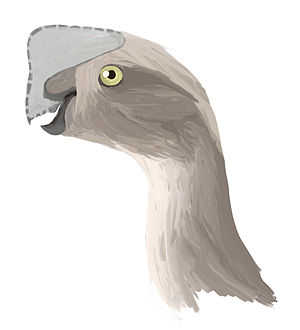
Oviraptor
Oviraptor philoceratops
Oviraptor er en slægt af små mongolske theropod dinosaur, først opdaget af palæontolog Roy Chapman Andrews, og første gang beskrevet af Henry Fairfield Osborn, i 1924. Dens navn er latin for 'æg tyv', med henvisning til det faktum, at den første fossile eksemplar blev fundet oven på en bunke af, hvad der blev anset for at være Protoceratops æg, også givet som et resultat af denne finde.